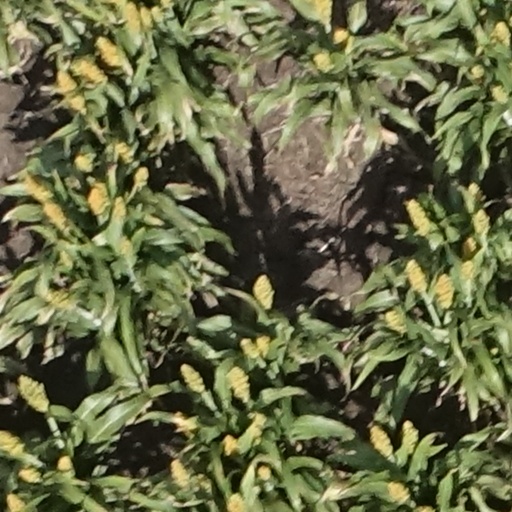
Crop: sorghum